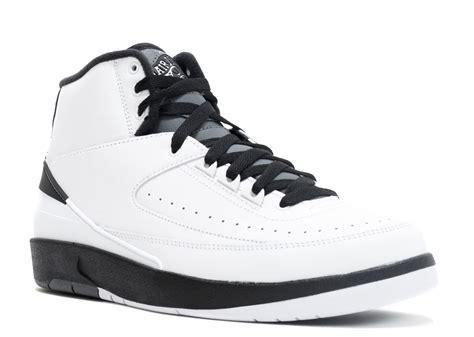
Brand: Jordan
Model: 2 Retro